Val Curtis

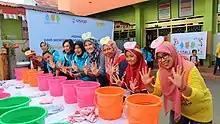
Global Handwashing Day in Paccinang Elementary School, Makassar city, Indonesia, 2017

Curtis and her colleagues also realised that there were also significant problems in measuring and recording private hygiene behaviour to determine if an intervention had been of value. Working with colleagues she developed methods to study this behaviour. One innovation was to embed an accelerometer into soap to provide an objective measure of movement. Their systematic review about the use of soap in handwashing (published in 2003 in "Lancet Infectious Disease") contained the evidence and ideas that brought together organisations such as governments, the World Bank and private companies to increase handwashing with soap for the benefit of public health and commerce. She was among the founders of this collaboration among universities, companies that produce personal care products and international organisations that has become the Global Handwashing Partnership. It has the objective to make everyone wash their hands with soap at key moments to prevent disease transmission. The partnership has run programmes in 12 countries including Kyrgyzstan, Vietnam, Peru and Senegal.